Sundance Kid

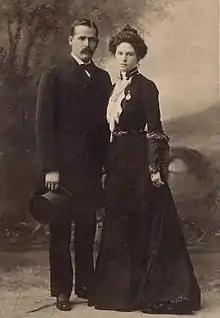
Harry Longabaugh (the Sundance Kid) and Etta Place just before they sailed for South America

Cassidy and Longabaugh fled to New York City, feeling continuous pressure from the numerous law enforcement agencies pursuing them and seeing their gang falling apart. They departed from there to Buenos Aires, Argentina, aboard the British steamer "Herminius" on February 20, 1901, along with Longabaugh's companion Etta Place. Cassidy posed as James Ryan, Place's fictitious brother. They settled in a four-room log cabin on a ranch that they purchased on the east bank of the Rio Blanco near Cholila, just east of the Andes in Chubut.